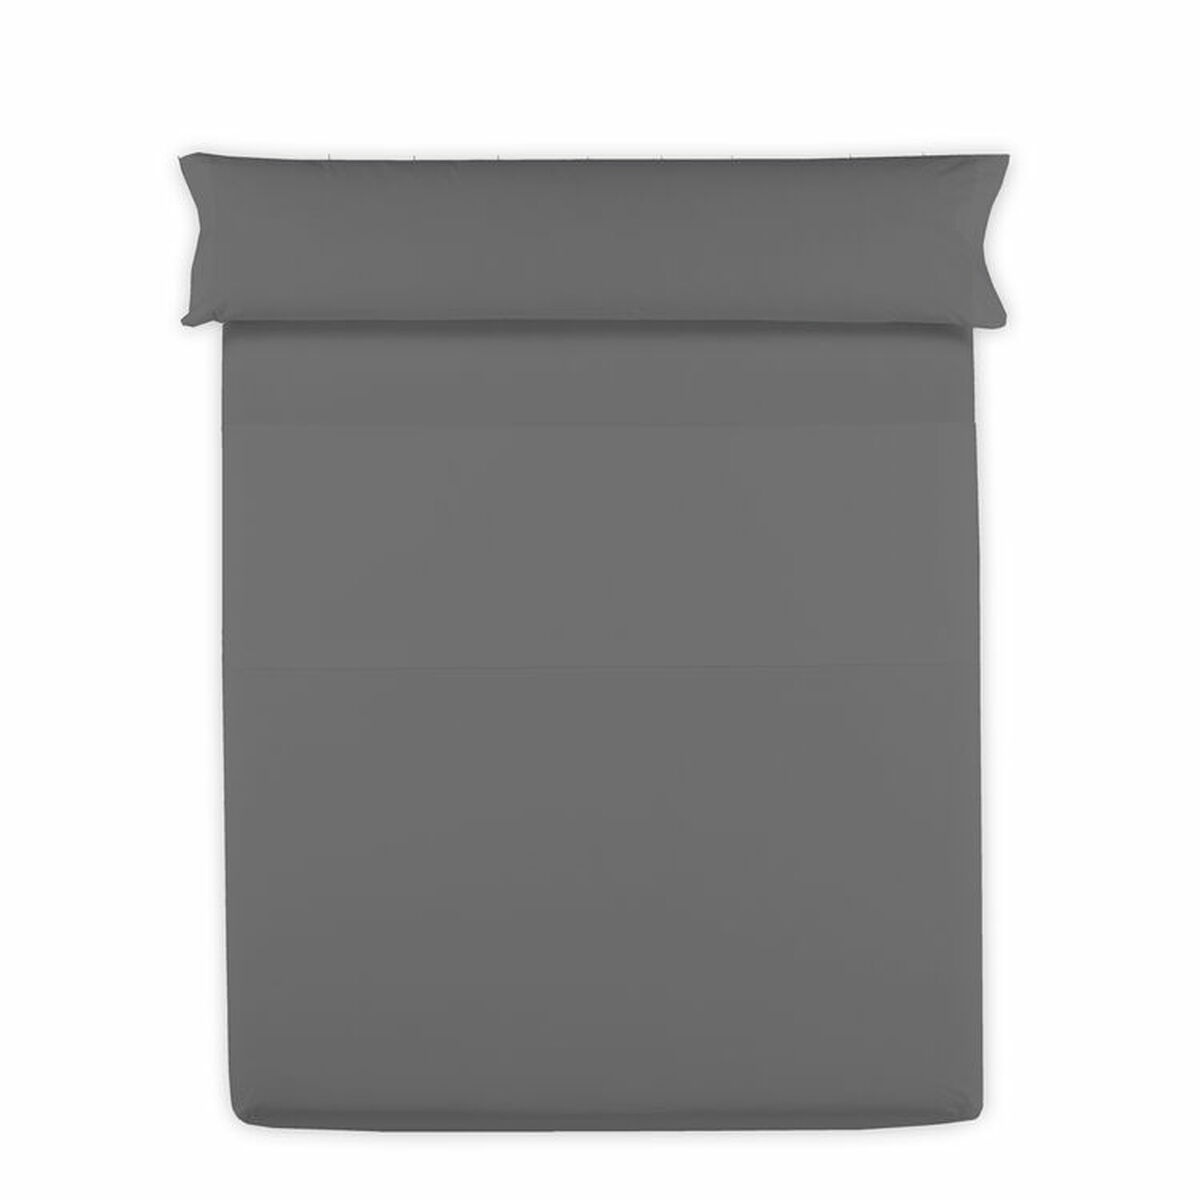
Drap Hosteline Mixcolors Lit 1 persone
Si vous êtes à la recherche de nouvelles tendances sur le marché, nous vous présentons Drap Hosteline Mixcolors Lit 1 persone ! Type: Drap Composition: Coton Polyester Taille: Lit 1 persone
Brand: Hosteline
Category: Home & Garden > Linens & Bedding > Bedding > Bed Sheets